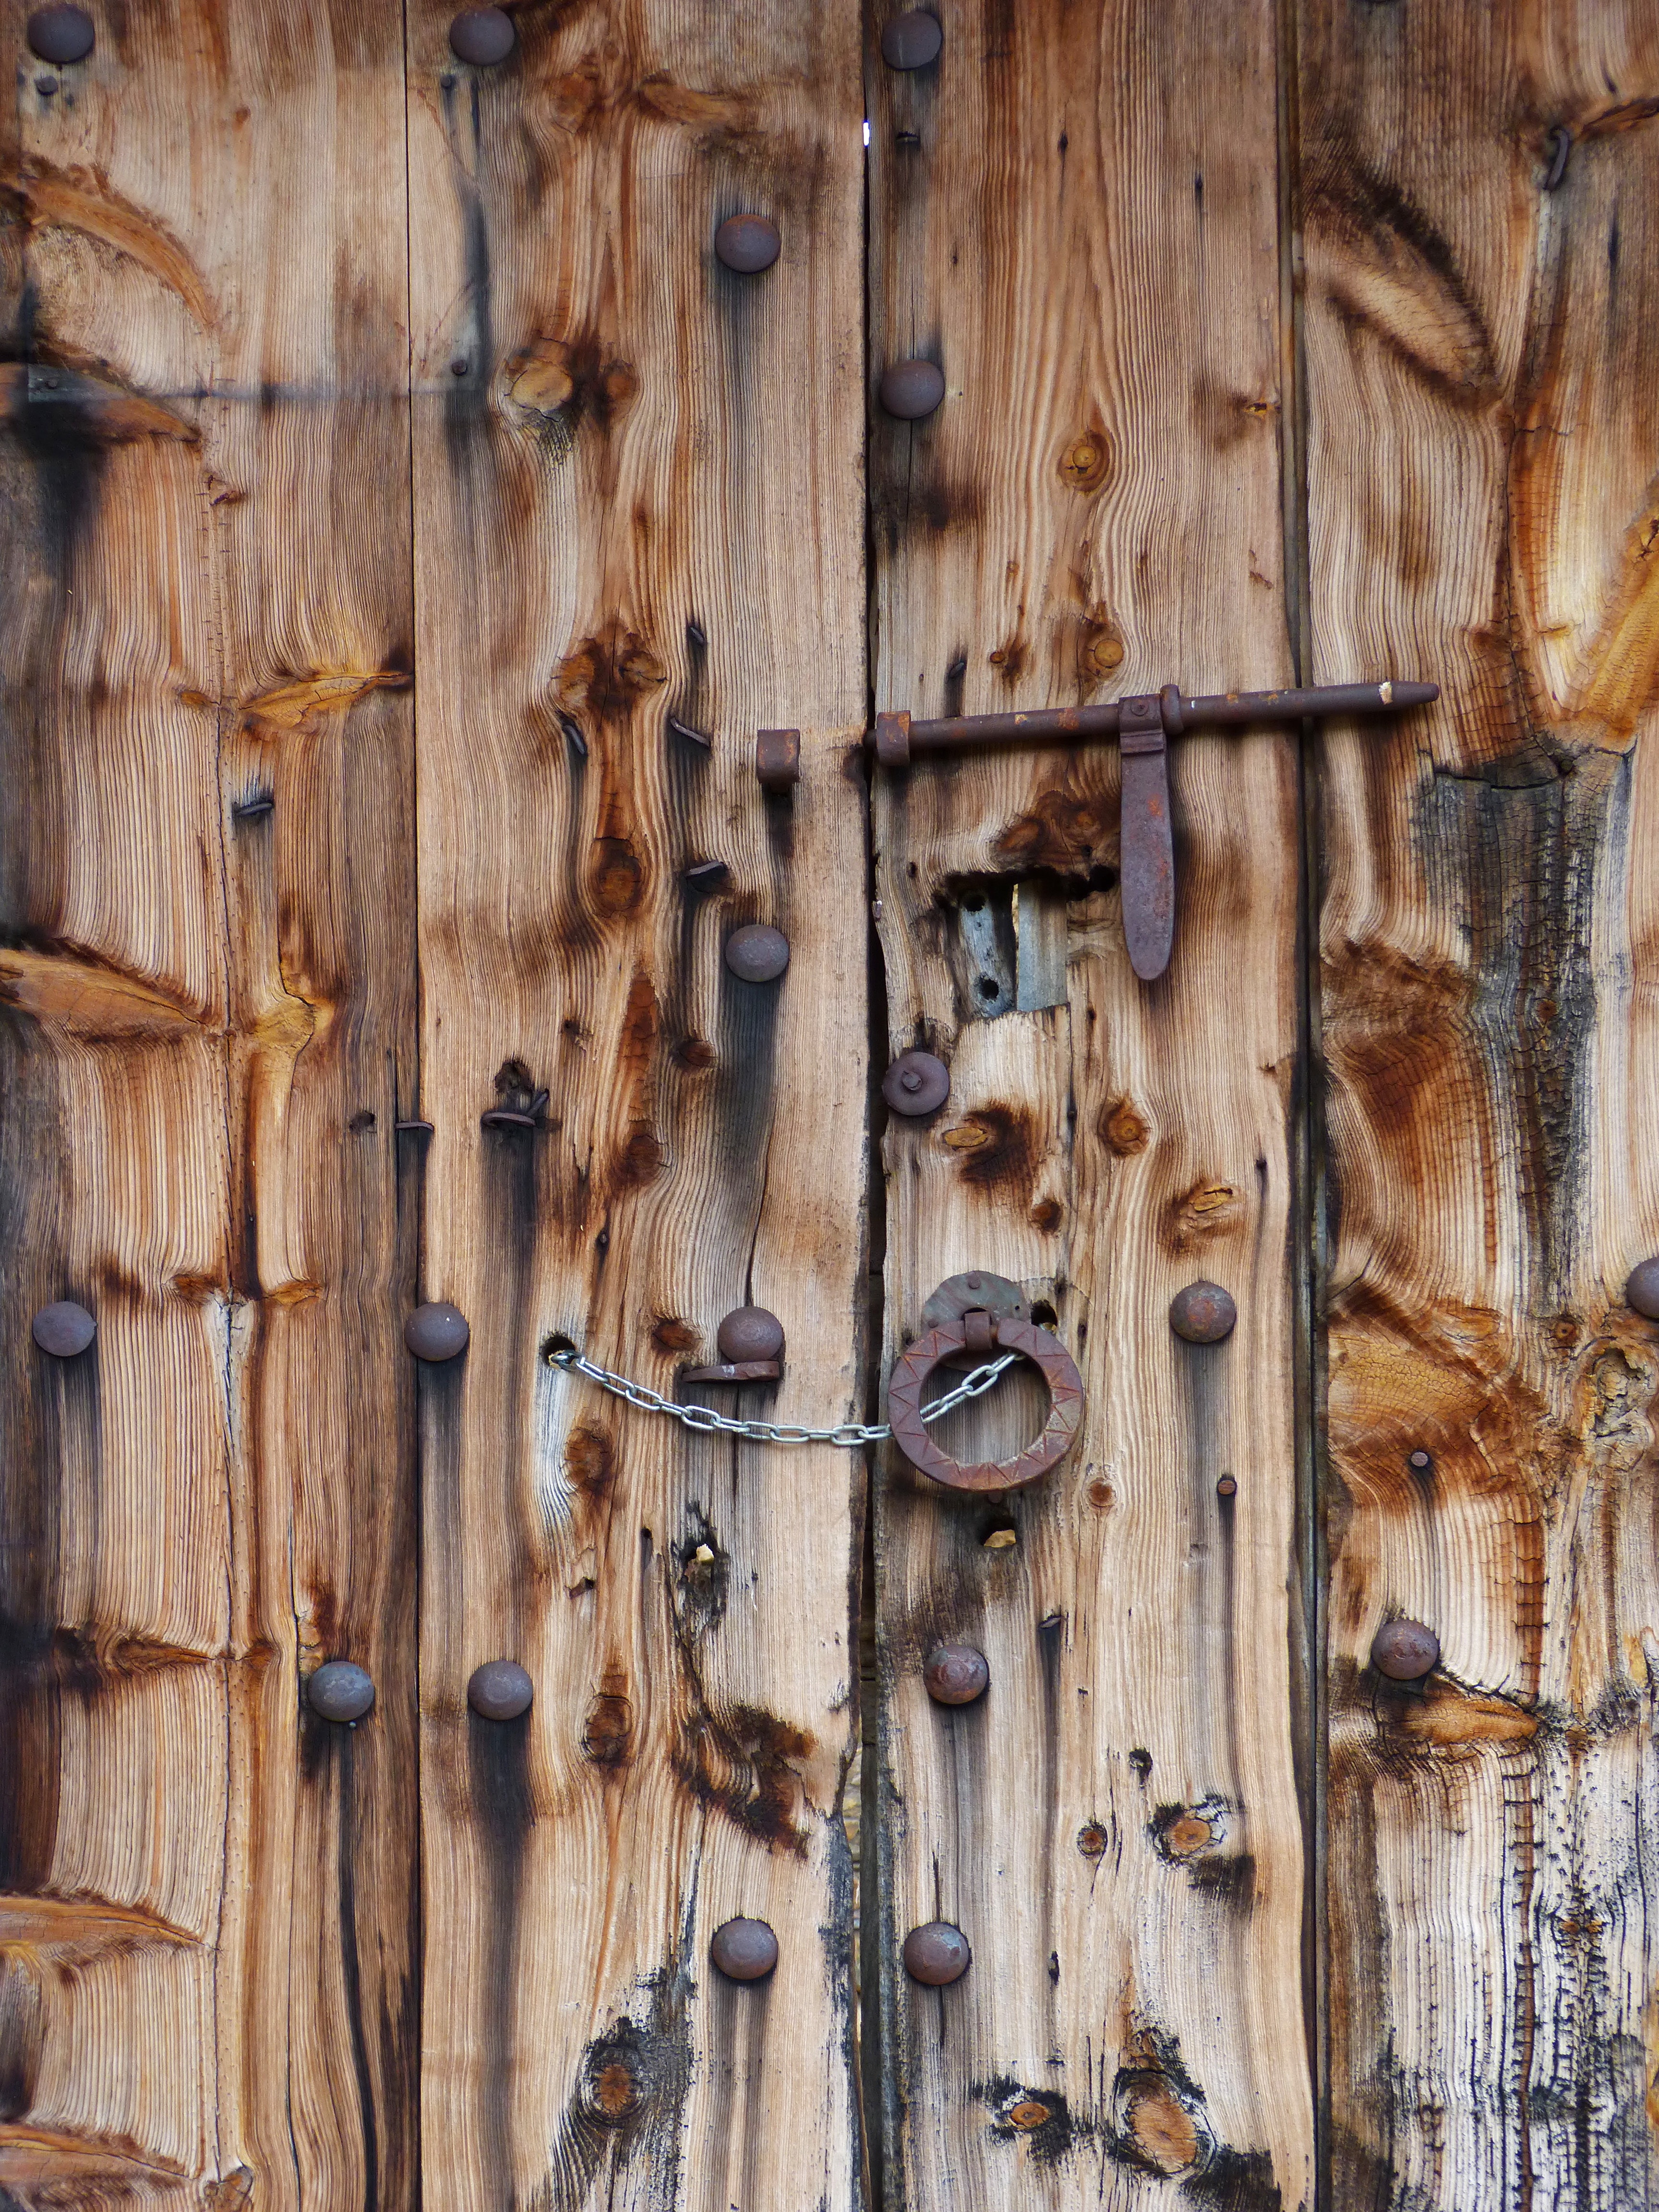
tree, branch, wood, trunk, old, wall, rural, lumber, door, hardware, iron, carving, man made object